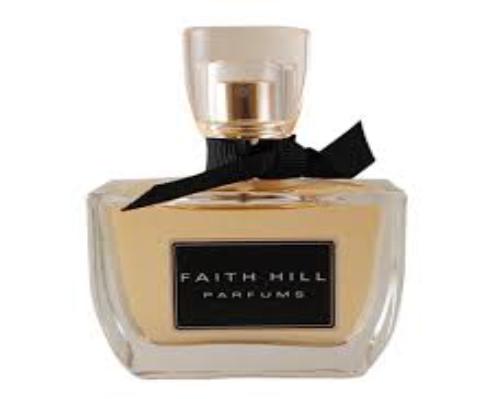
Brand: Faith Hill Parfums
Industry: Necessities